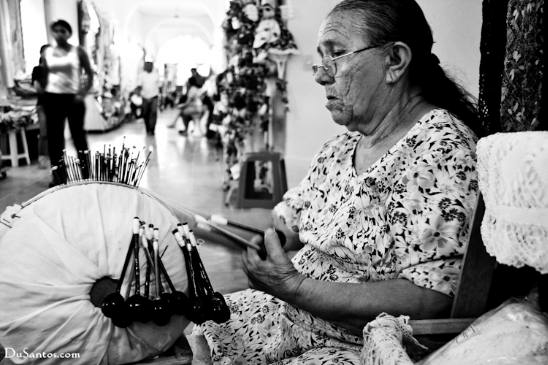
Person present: Yes